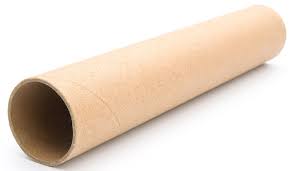
Waste category: cardboard